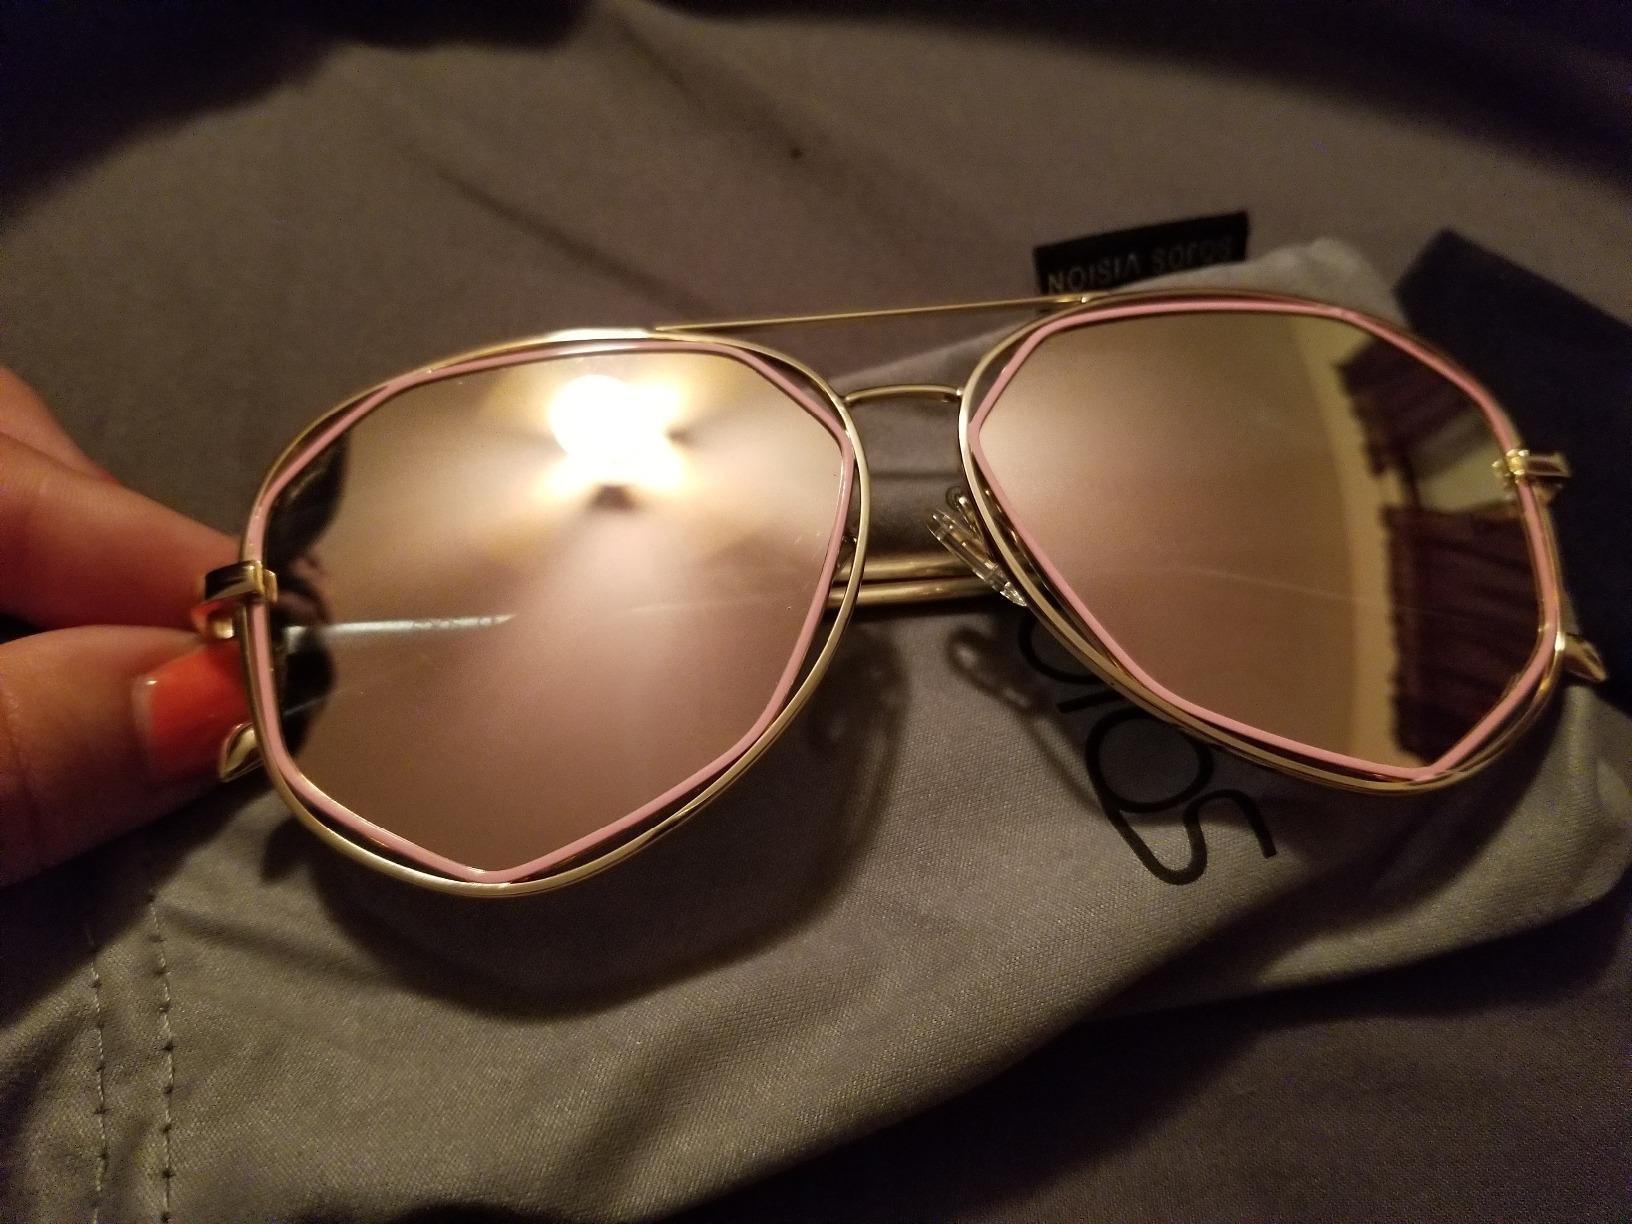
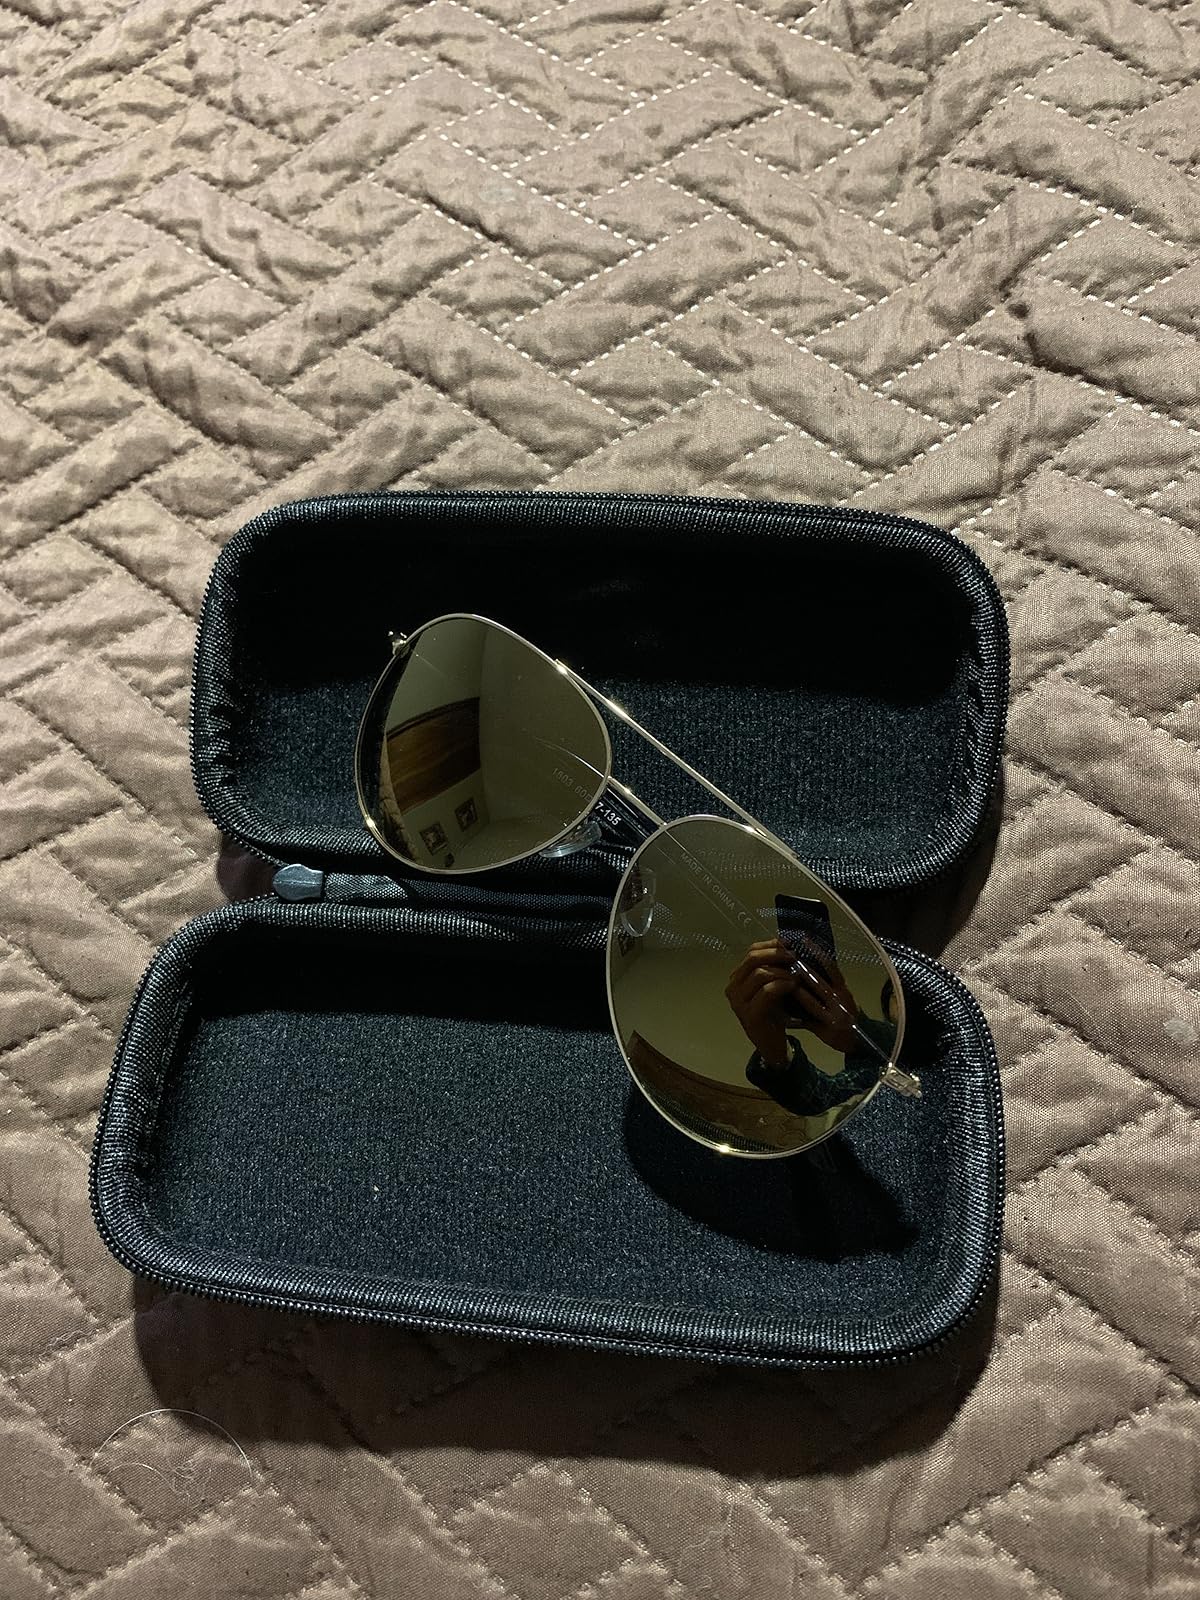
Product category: accessories_sunglasses
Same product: no